Forficula auricularia

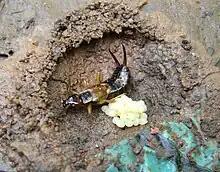

Courtship in European common earwigs is unique in the sense that both males and females take active roles in courtship. Unlike most earwig species, detailed observations of the courtship and mating processes in "Forficula auricularia" reveal complex sexual behaviors for both the males and females. The European earwig possesses sexually dimorphic cerci (forceps). Adult males are polymorphic in body weight and head width, as well as cercus length and width. The males have large, heavy, curved forceps that are very robust and broadened basally with crenulate teeth. Females have straight and slender forceps that are 3 mm long, and are less robust and straighter. Studies have demonstrated the significance of these cerci for use as displays in early courtship and as a tactile stimulus for the female during copulation, as well as feeding and self-defense purposes.